Lance Berkman

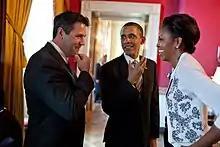
Berkman (left) with President Barack (center) and First Lady Michelle Obama at the White House in 2012

On January 5, 2013, Berkman agreed to a one-year contract with the Texas Rangers for approximately $10 million. In 73 games, Berkman hit .242 with six home runs and 34 RBIs in 256 at bats. On October 31, the Rangers declined his option, which made him a free agent. On January 29, 2014, he decided to retire. Berkman, along with former teammate Roy Oswalt signed a one-day contract with Houston to officially retire as a member of the Astros on April 5, 2014.